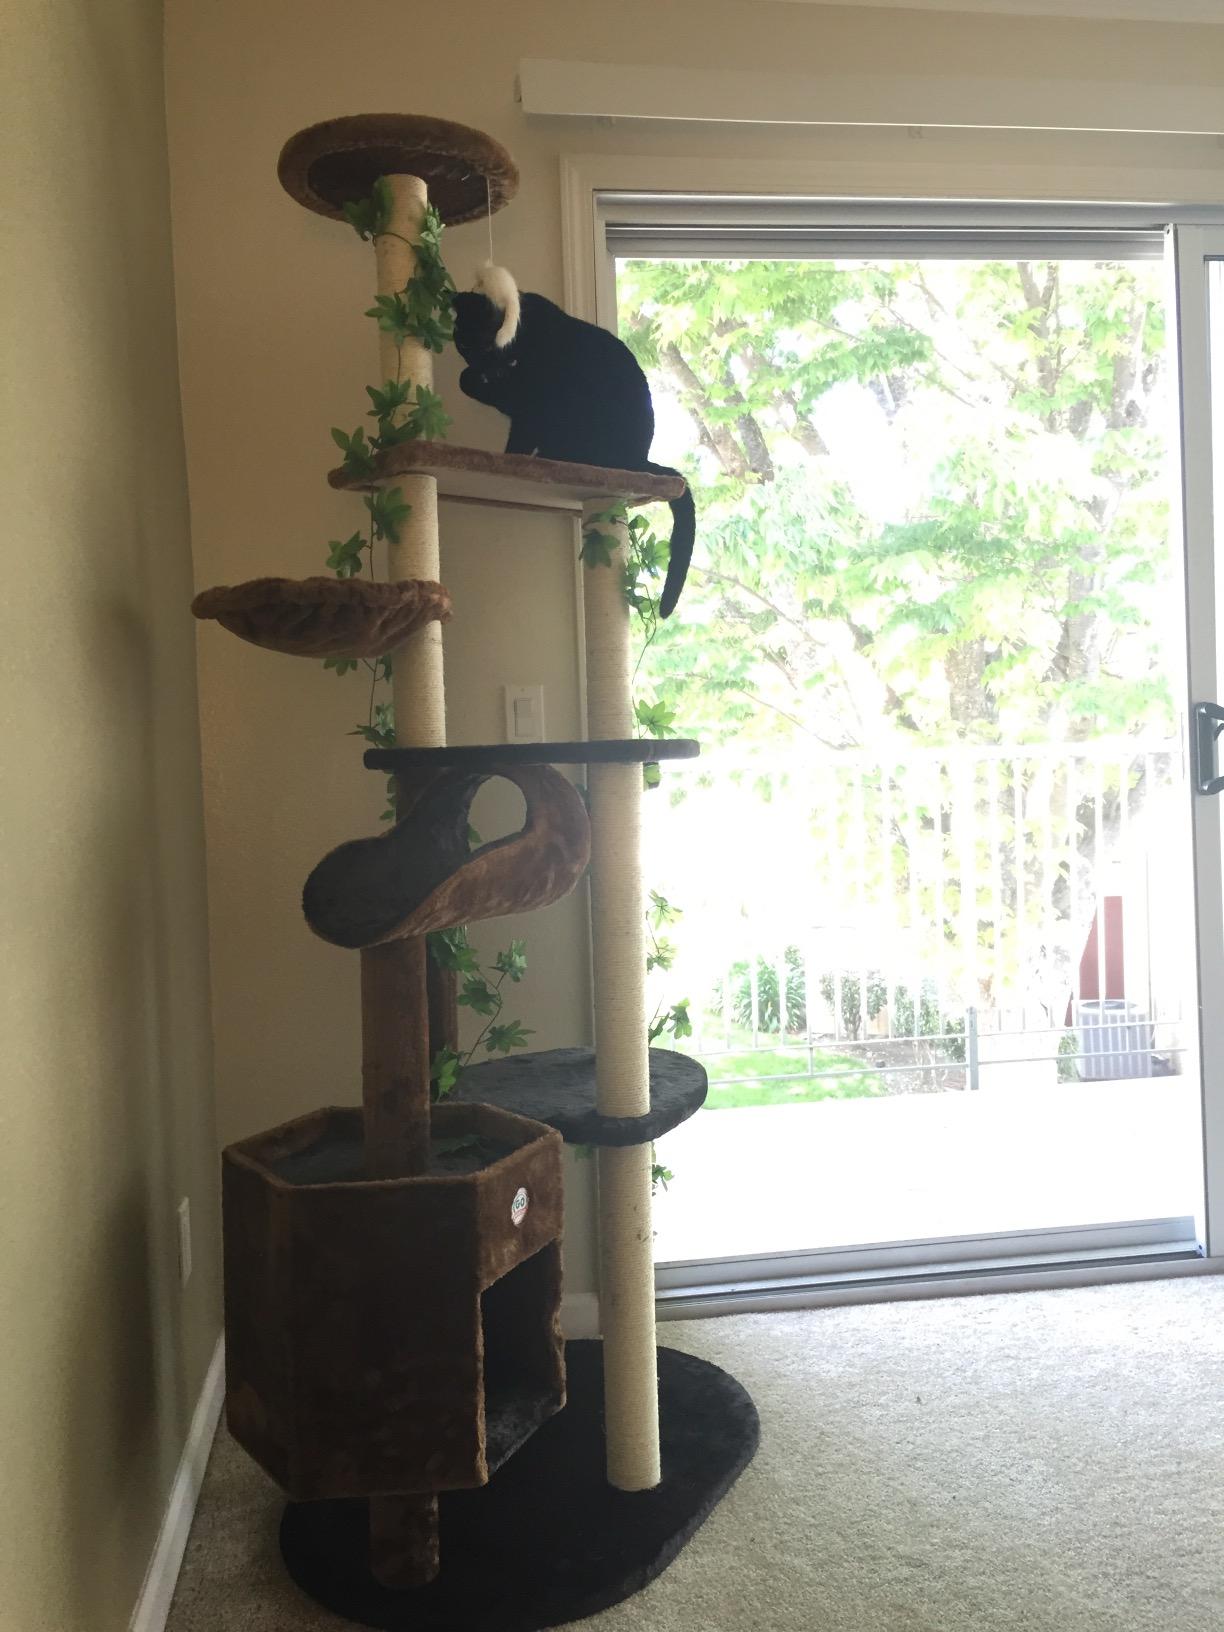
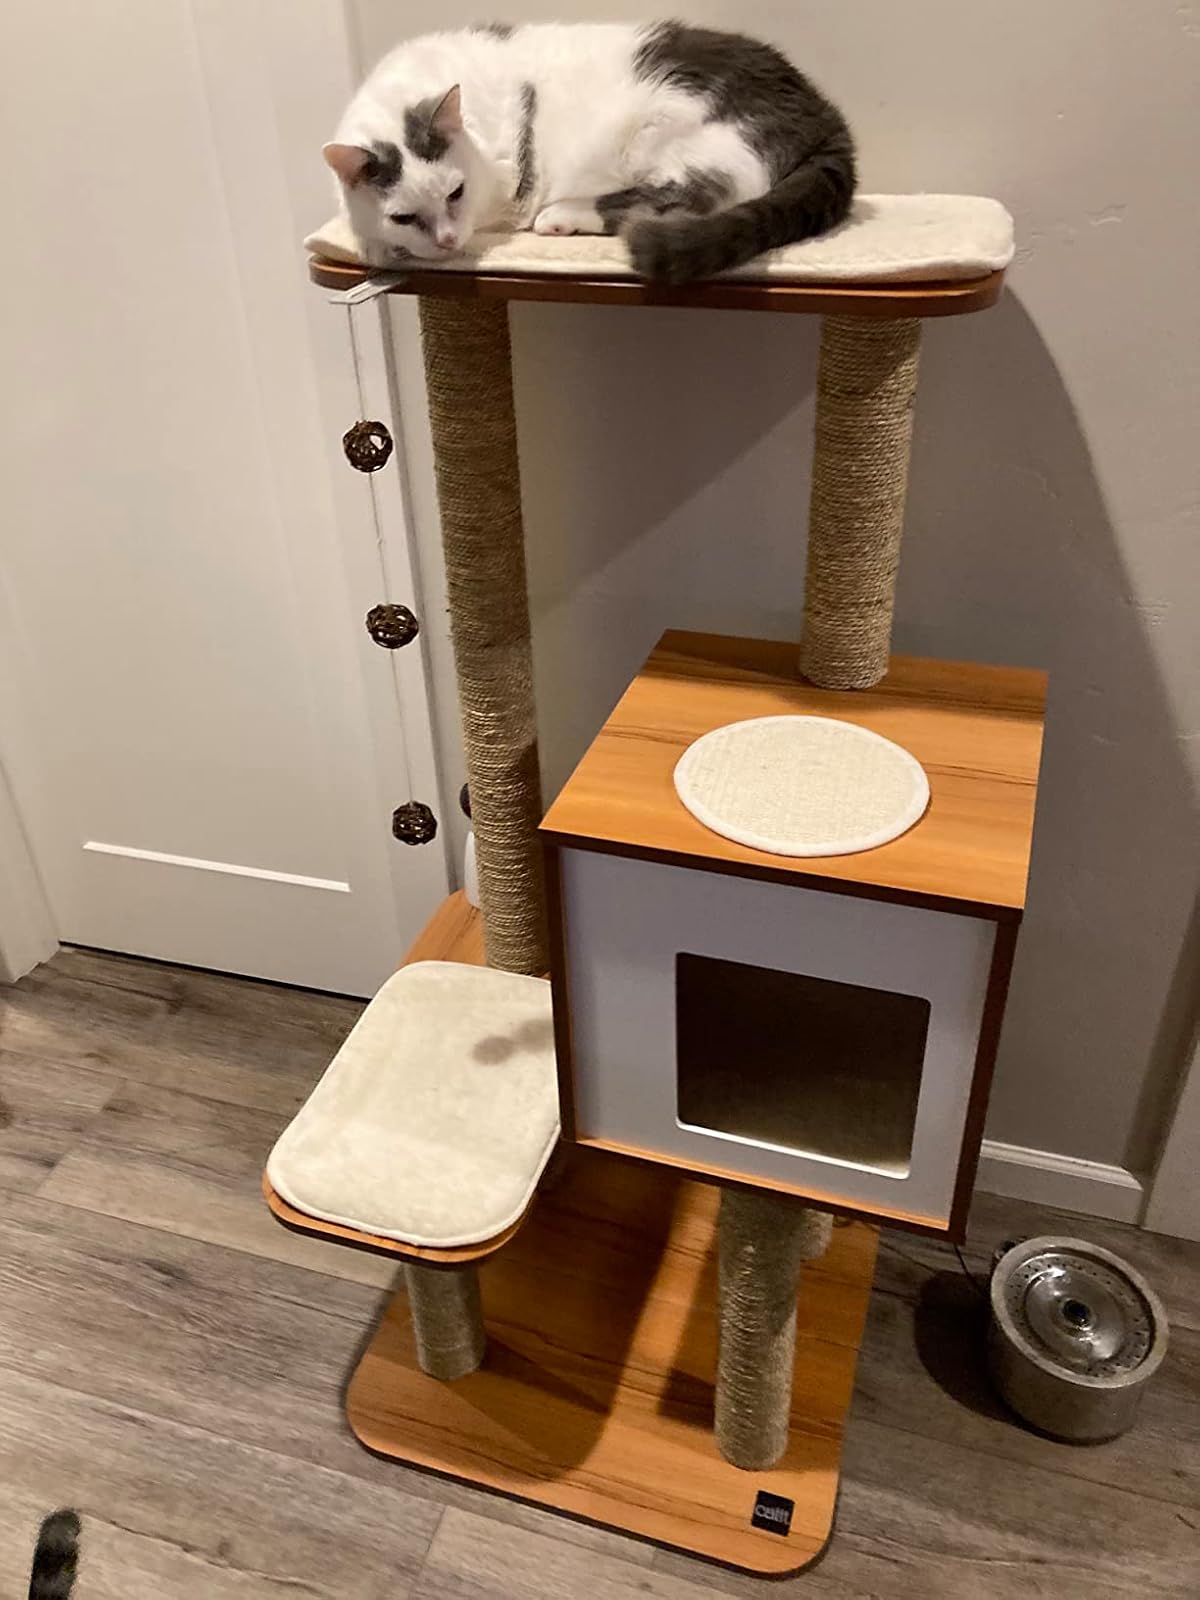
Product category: items_cat tree
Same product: no